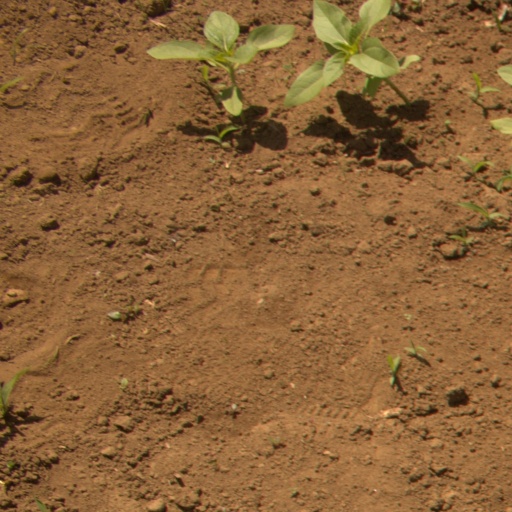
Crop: Jerusalem artichoke